Rice production in Bhutan

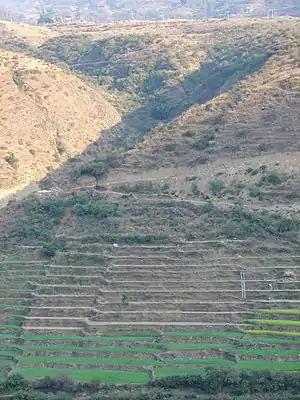
Rice terraces in Bhutan.

Rice production in Bhutan plays an important role in food supply in Bhutan. It is cultivated largely for domestic consumption. In 2001, it was reported as little as 1% of rice grown in Bhutan as being marketed, but a farmers survey indicated that around 15% is indeed marketed.